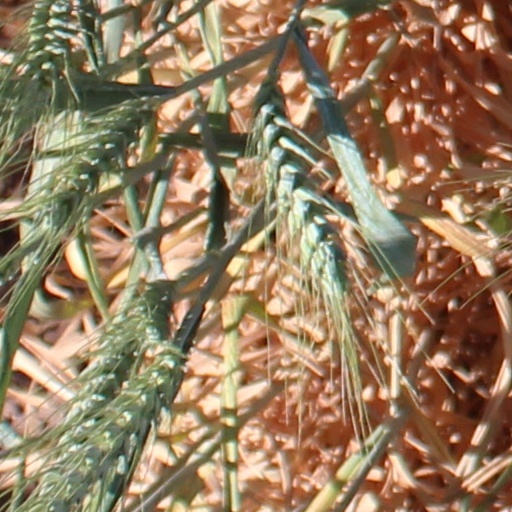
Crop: wheat